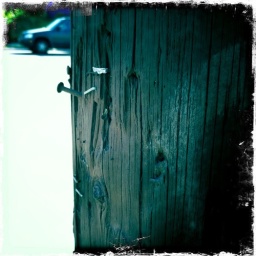
Waiting for the bus in the shade of a telephone pole.